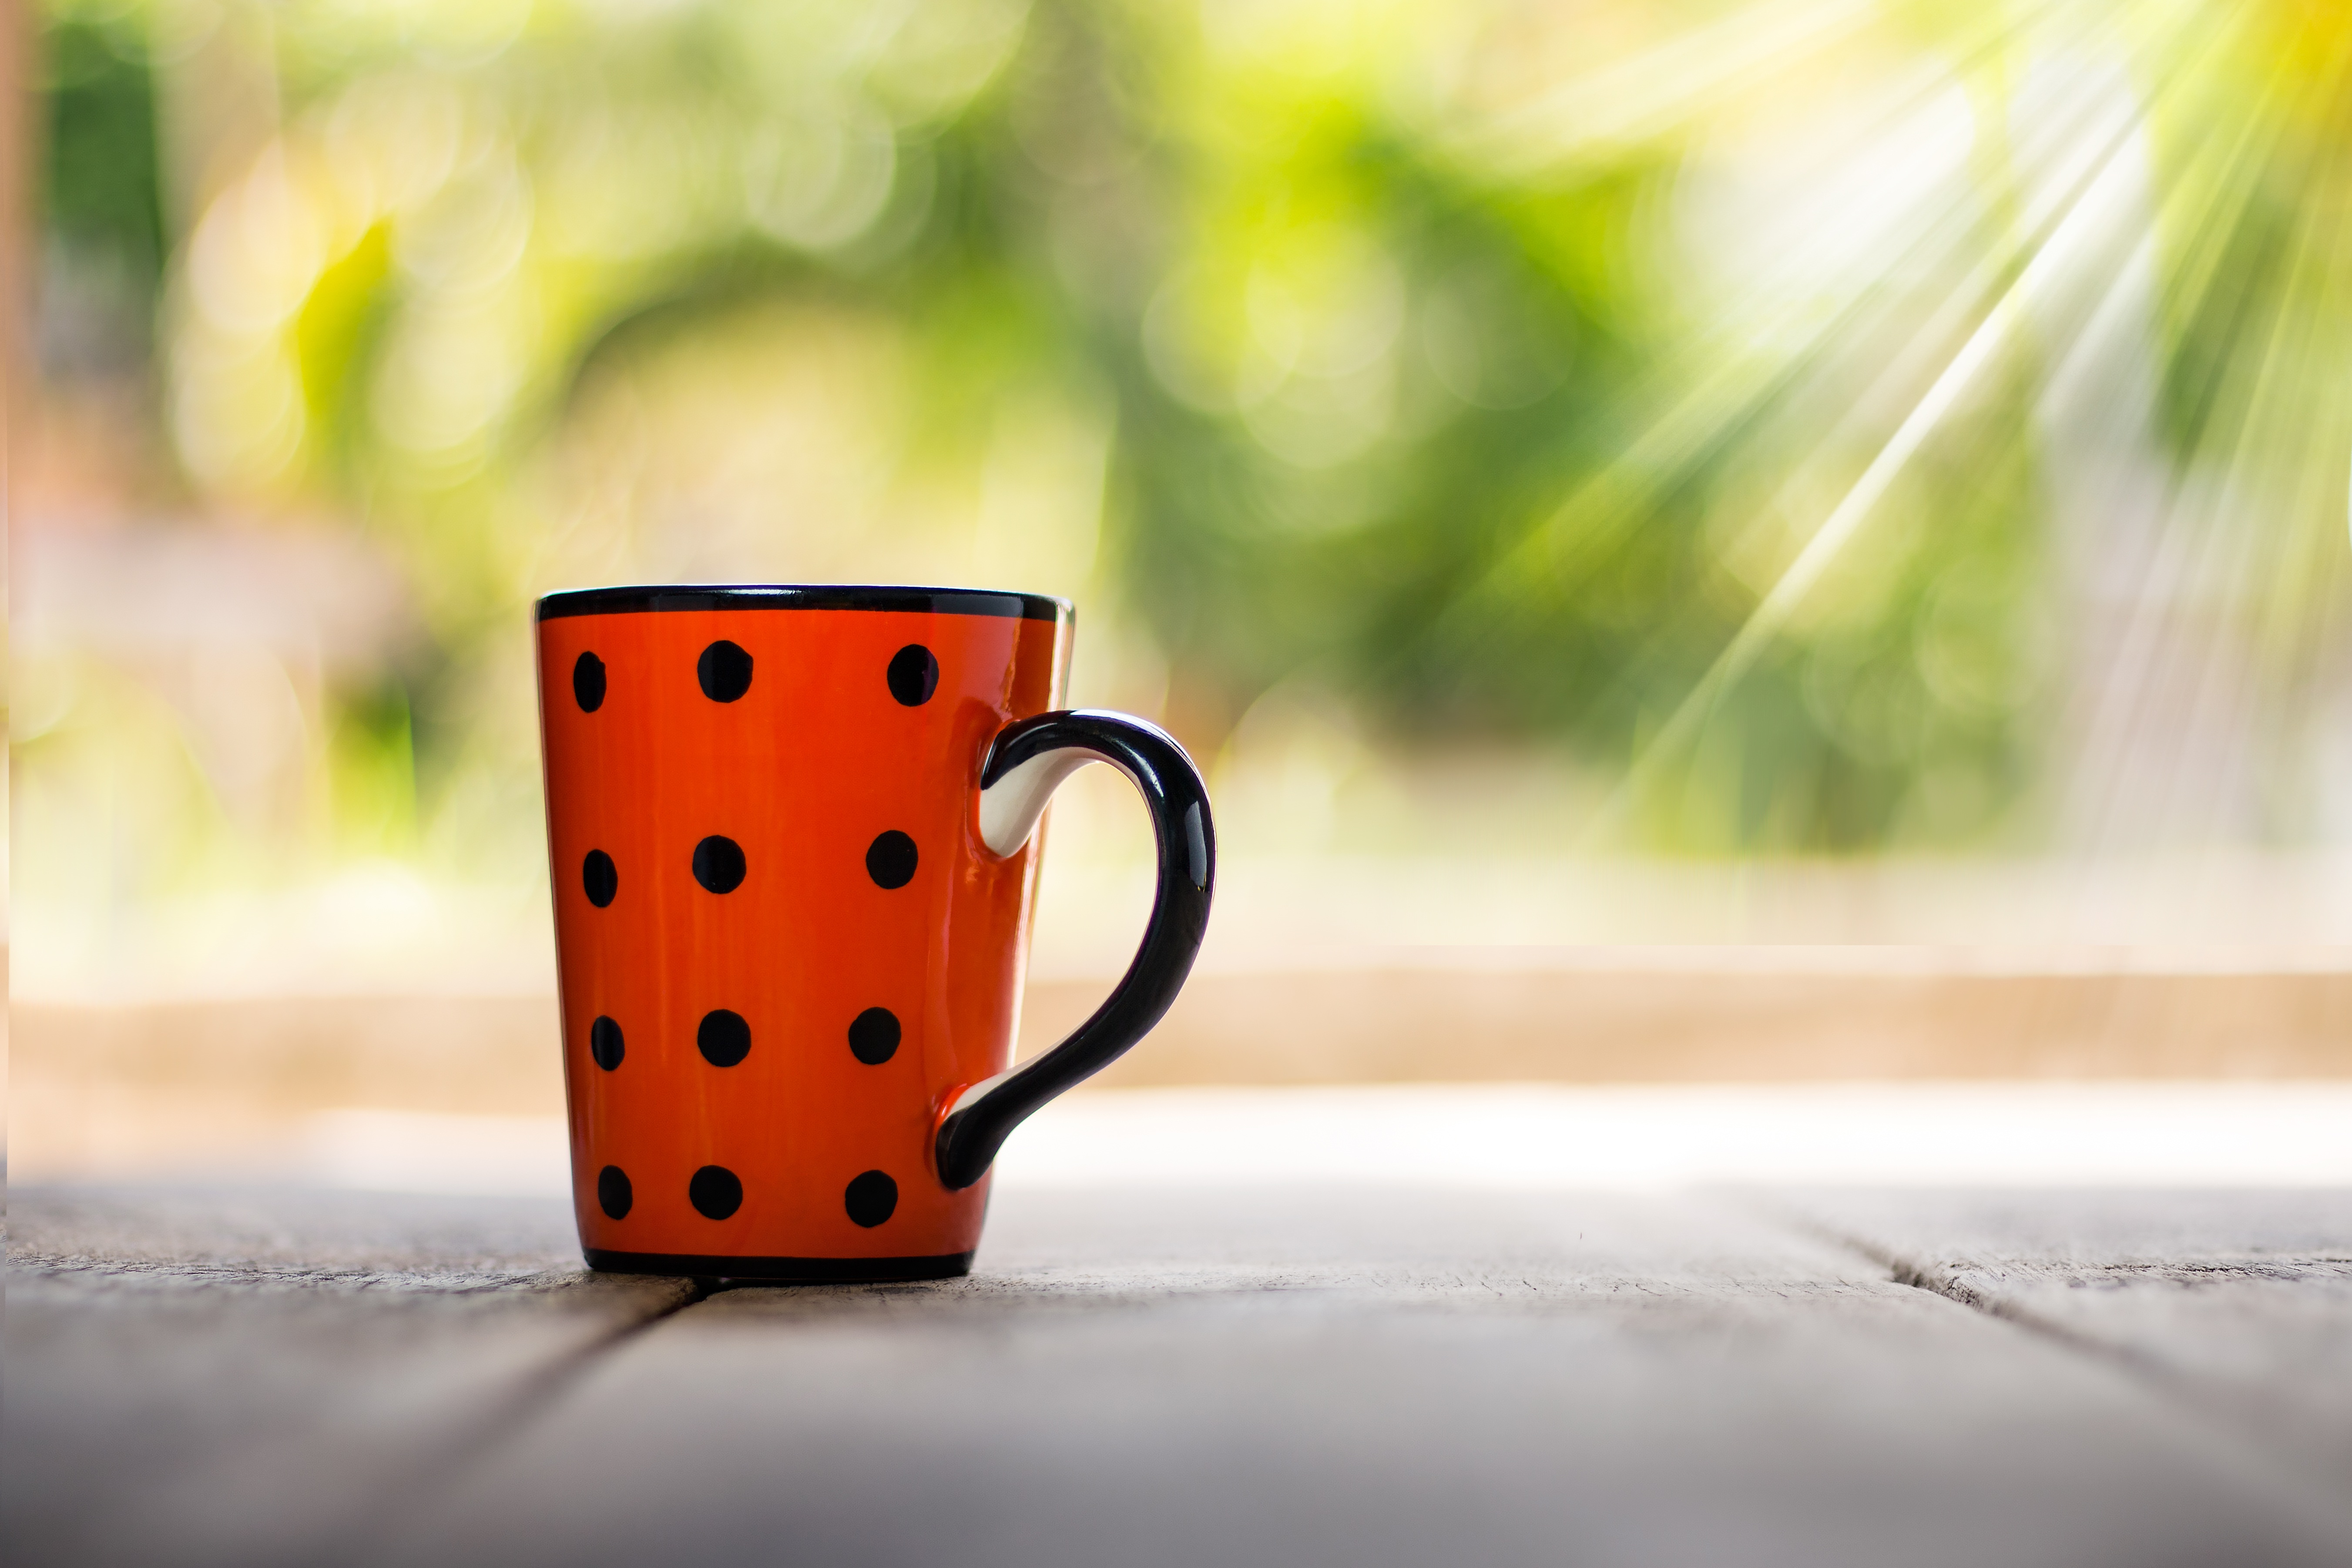
table, liquid, cafe, coffee, light, bokeh, wood, white, vintage, morning, texture, view, cup, food, green, red, color, space, fresh, brown, drink, empty, black, yellow, closeup, coffee cup, ray of light, spotted, one, background, wooden, top, macro photography, drinkware